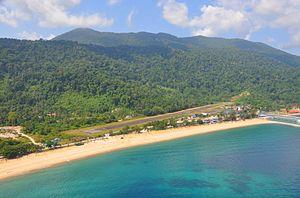
L'aéroport de Tioman, code AITA : TOD • code OACI : WMBT, également connu sous le nom d' aéroport de Pulau Tioman, est un aéroport desservant l'île de Tioman, à Pahang, en Malaisie. Il est situé à côté du village de Tekek. L'aéroport n'a actuellement aucune activité aérienne régulière, avec un seul opérateur offrant des services d'affrètement réguliers. La taille relativement petite des avions capables de décoller et d'atterrir à Tioman signifie que les coûts par siège sont relativement élevés, ce qui fait qu'il est difficile pour les compagnies aériennes opérant hors de l'île de rester rentables. La piste de l'aéroport est « à sens unique» car les avions ne peuvent atterrir et décoller que dans une seule direction en raison du terrain à proximité. Tioman est une destination populaire pour les pilotes privés basés à Singapour et en Malaisie, car elle n'est qu'à un peu plus d'une heure en avion de l'aéroport de Seletar, contre plus de 5 heures en transport terrestre.